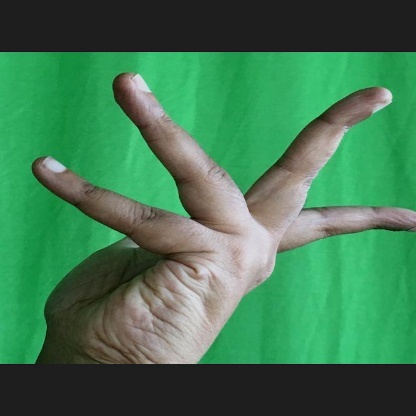
Mudra: Alapadmam